Workbench (AmigaOS)

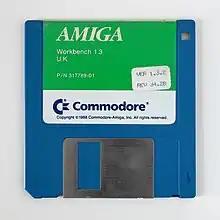
Workbench 1.3 UK on floppy disk

The underlying AmigaOS allows the Workbench to launch multiple applications that can execute concurrently. This is achieved through Exec, the Amiga's multi-tasking kernel, which handles memory management, message passing, and task scheduling. Applications launched from Workbench could report their success back to Workbench, but this was not a requirement and few actually did.